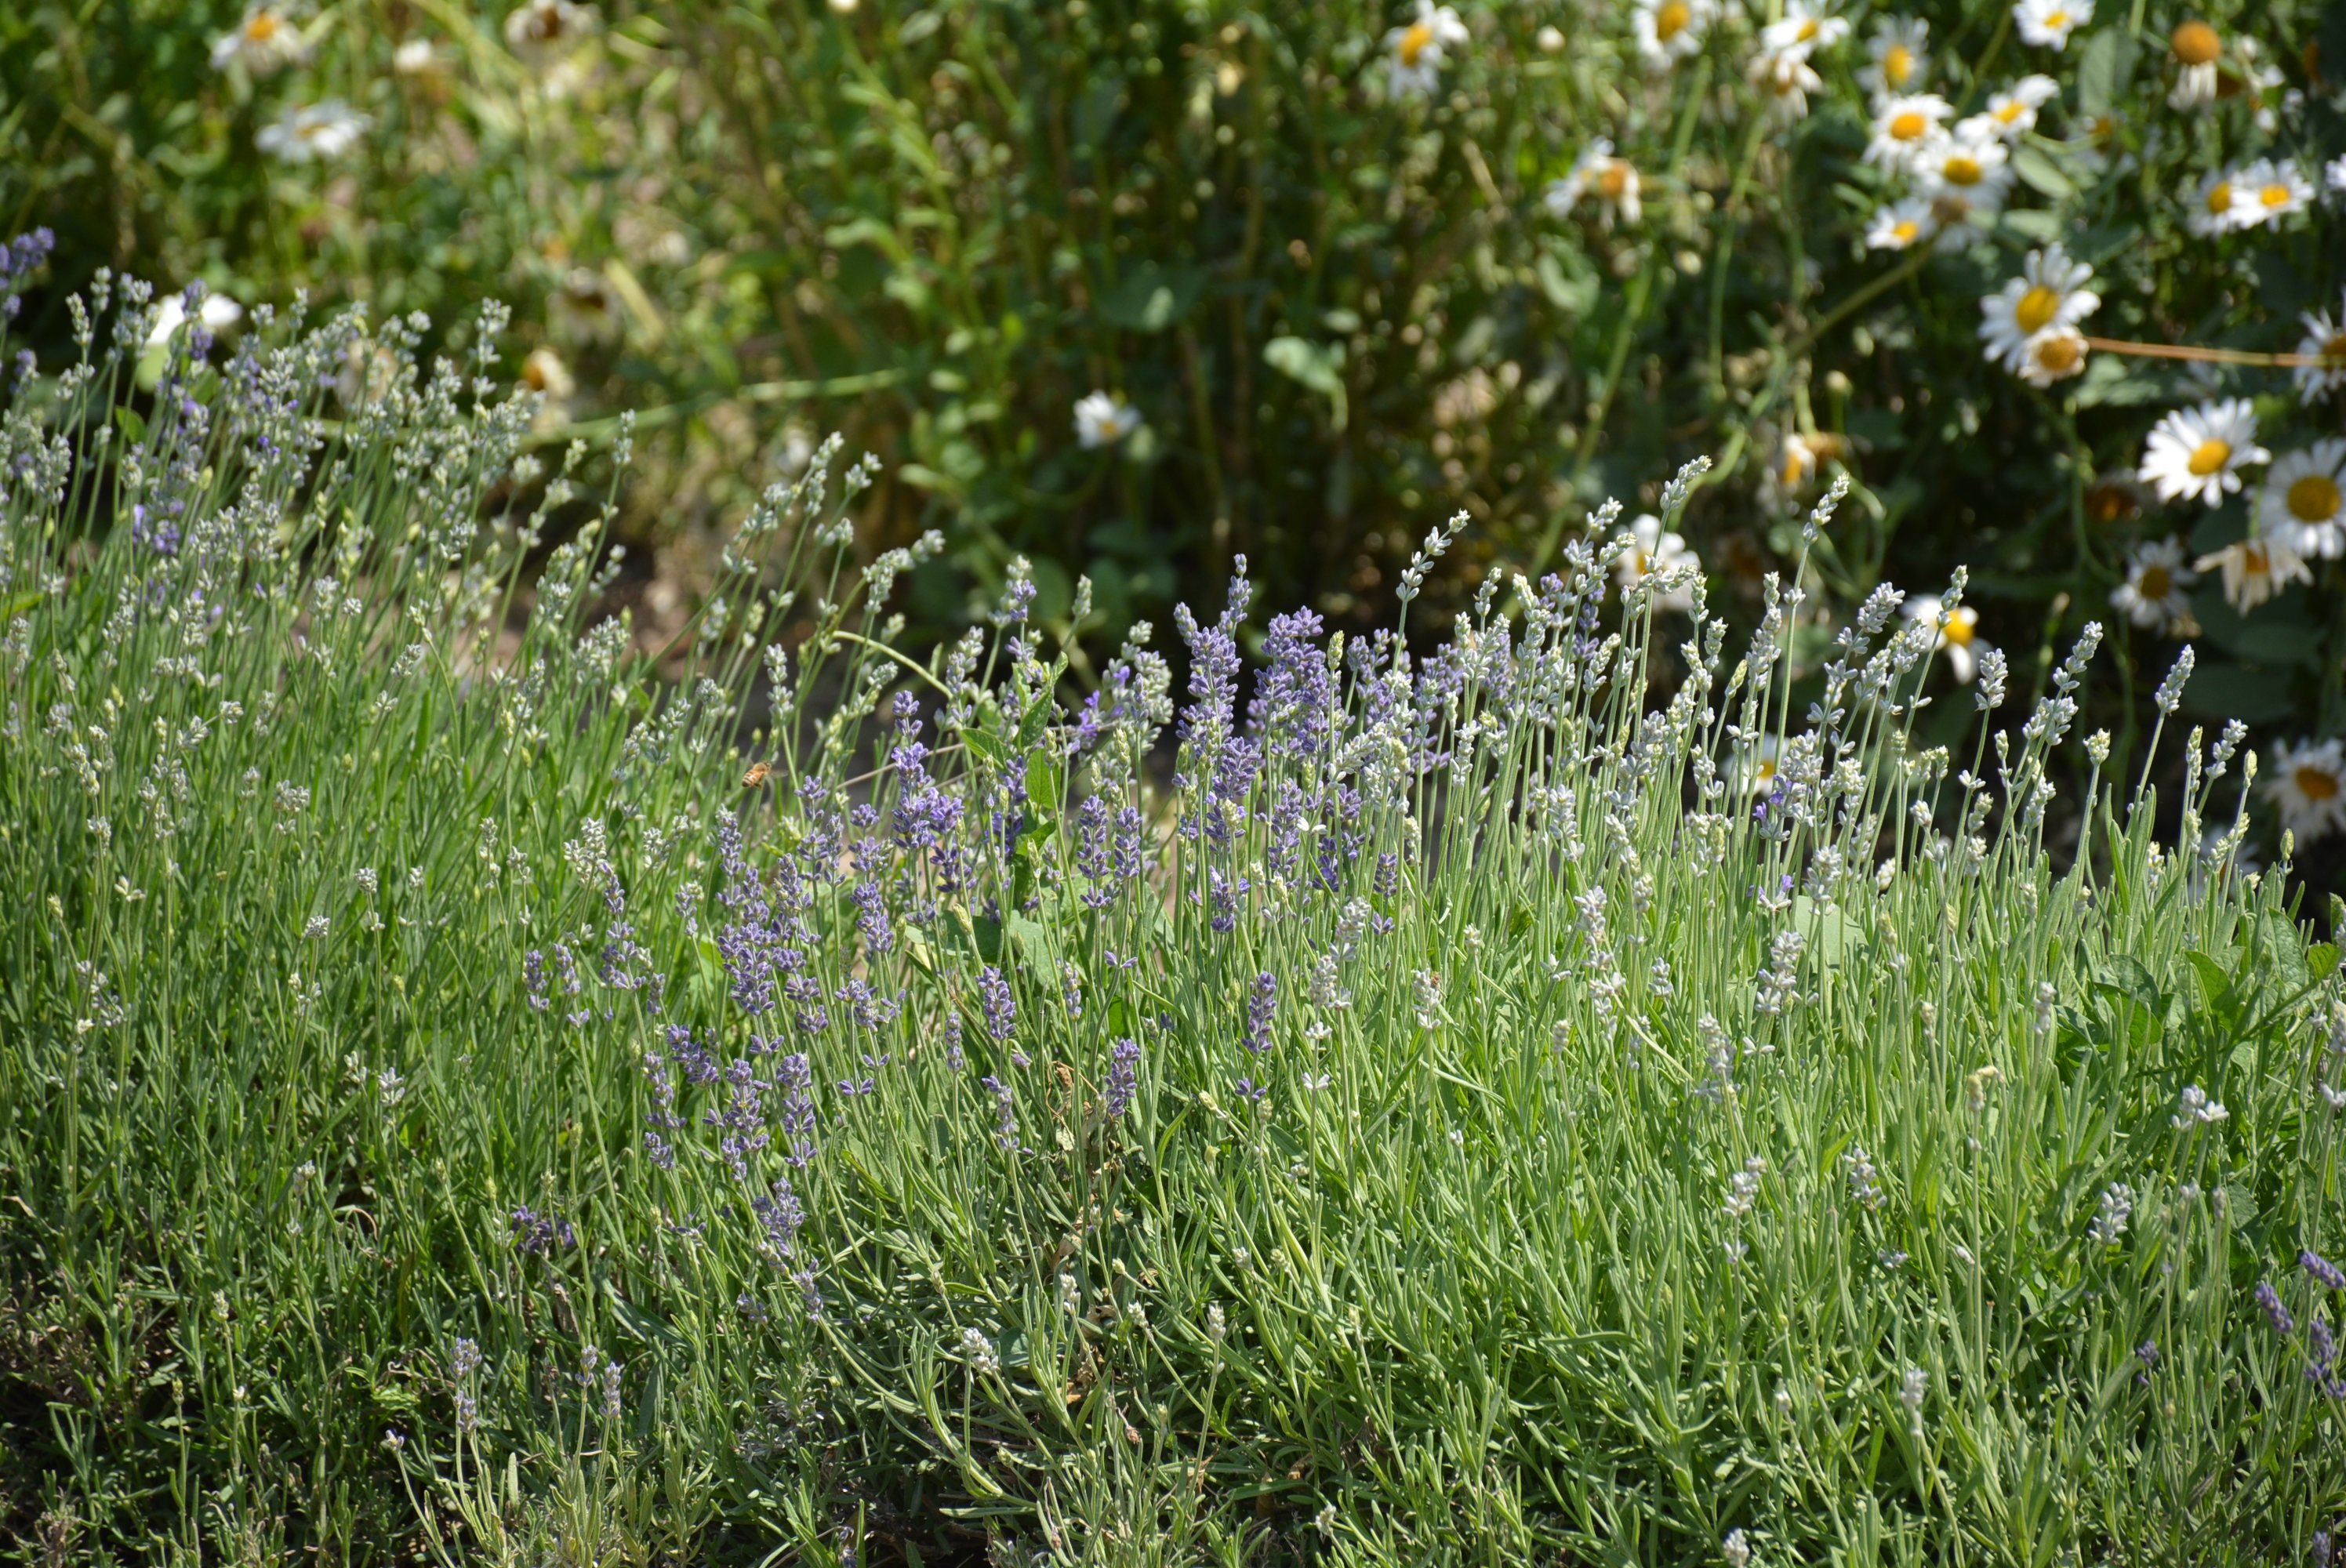
grass, plant, field, farm, lawn, meadow, prairie, flower, herb, botany, flora, lavender, wildflower, grassland, flowering plant, essential oils, grass family, land plant, english lavender